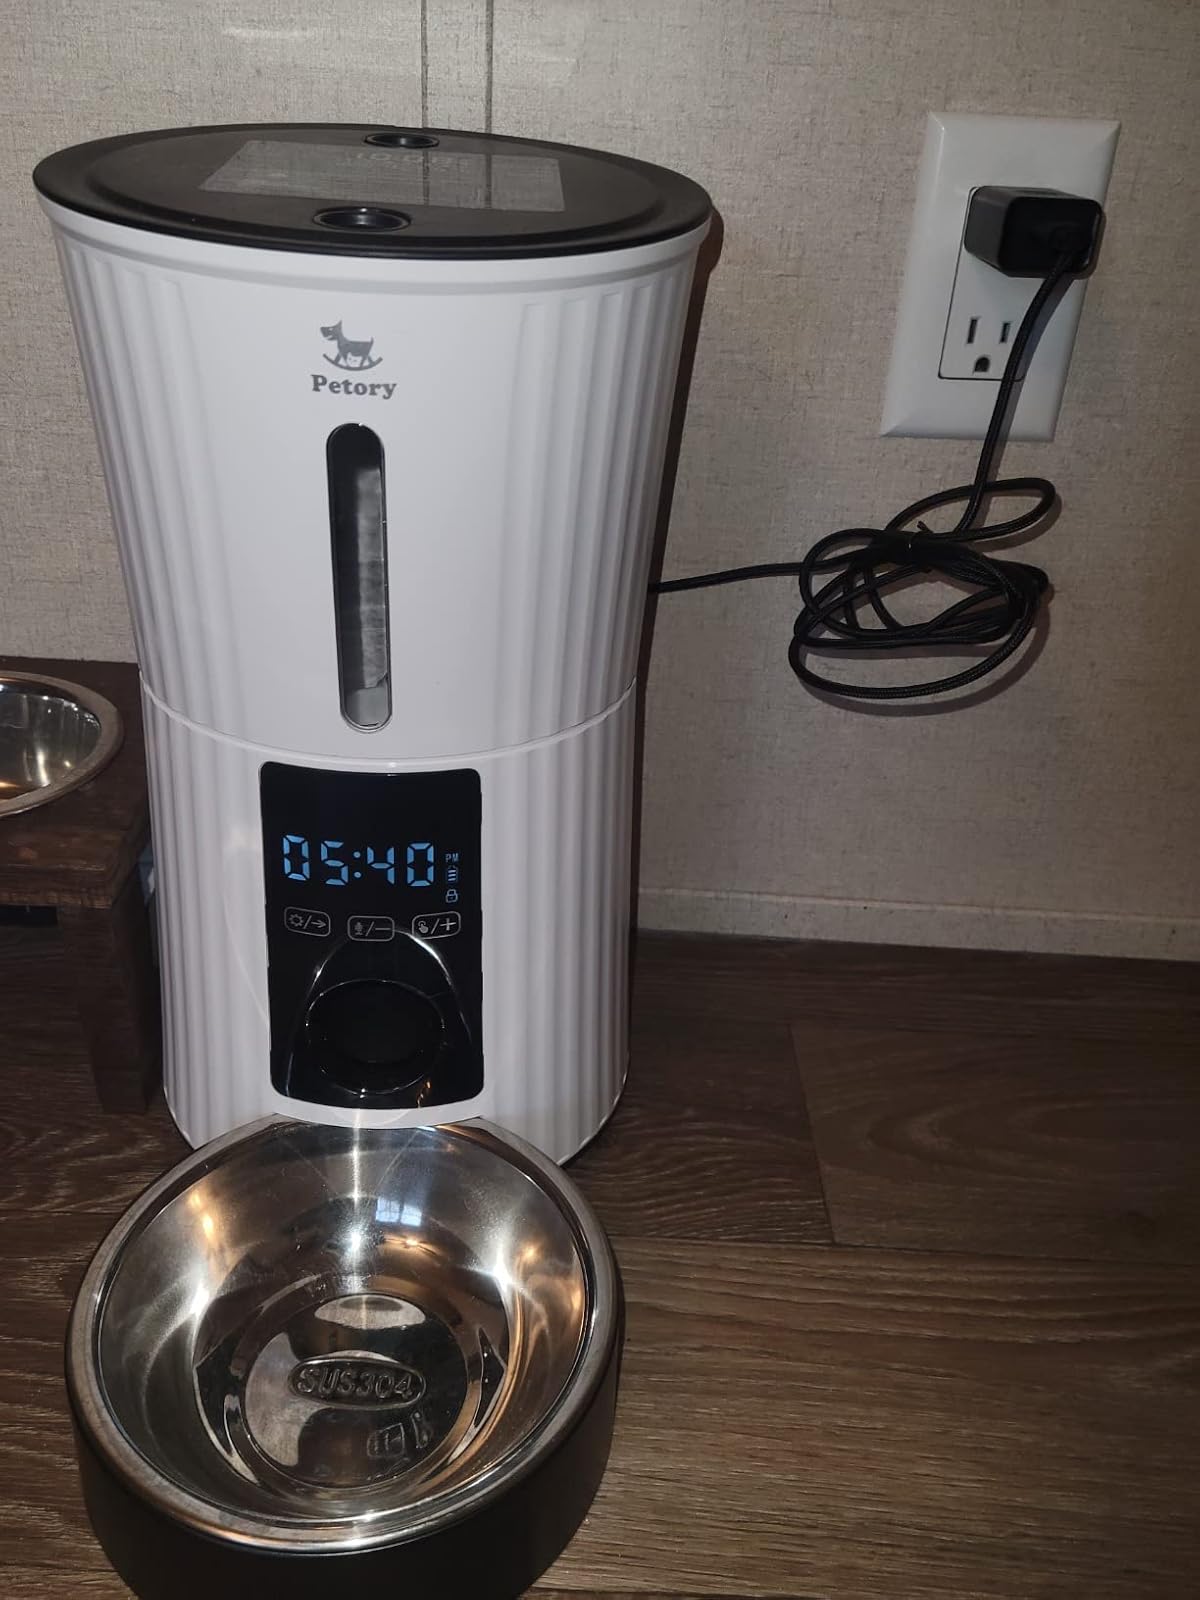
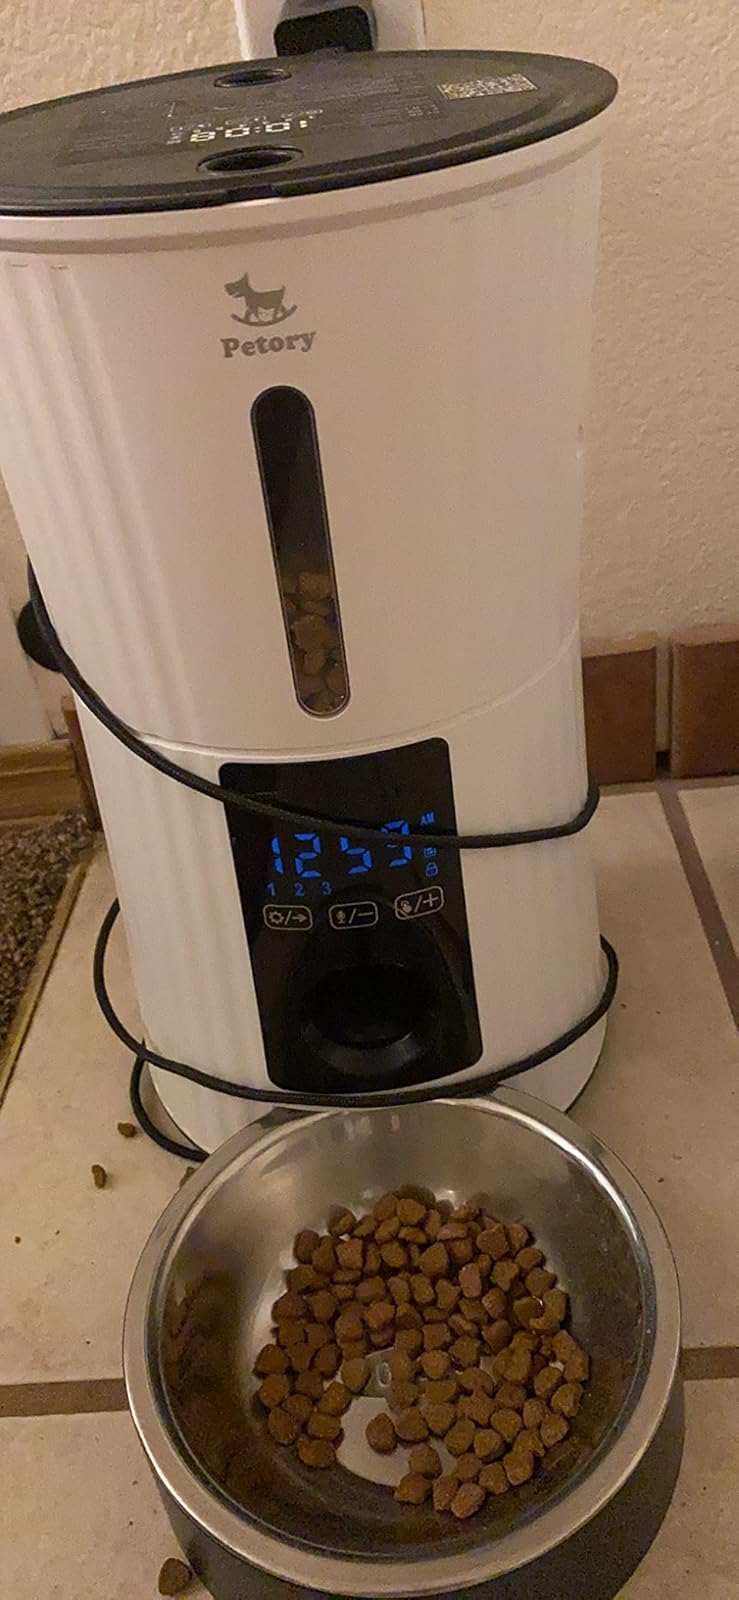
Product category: items_feeder
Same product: yes